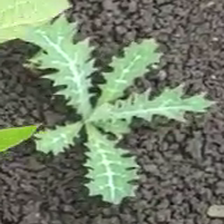
Weed species: Bilayat_(Mexicana_Argemone)